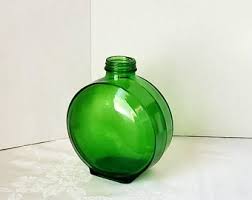
Waste category: glass